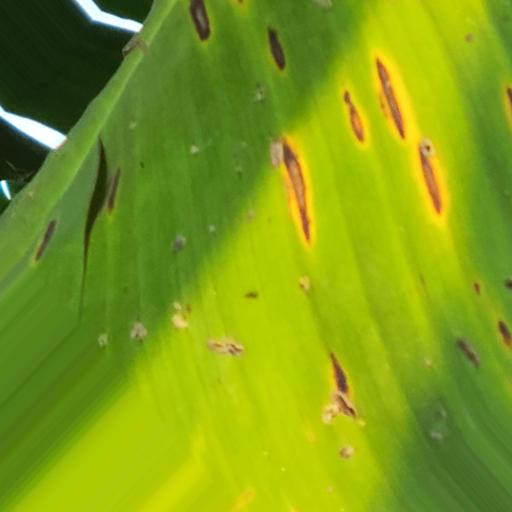
Label: yellow_sigatoka